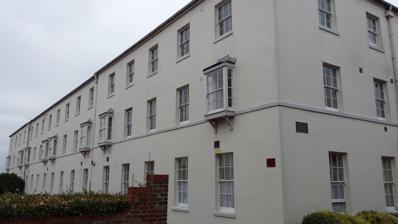
Building: Wellington Court
Country: United Kingdom
Year built: 1801
Barracks in Dorset, England Wellington Court The main building of Wellington Court, formerly Red Barracks Alternative names Red Barracks General information Type Barracks Architectural style Georgian architecture Town or city Weymouth , Dorset Country England Coordinates 50°36′22″N 2°27′04″W / 50.606044°N 2.451055°W / 50.606044; -2.451055 Groundbreaking 1795 Completed 1801 Opened 1796 Owner Private Technical details Structural system Red brick , part rendered Material Red brick Floor count 3 Designations Grade II listed Listed Building – Grade II Official name Wellington Court Reference no. 1313414 Wellington Court overlooking Weymouth Harbour , above Nothe Parade on the waterfront Wellington Court (formerly Red Barracks ) is a former barracks overlooking Weymouth Harbour in Weymouth , Dorset , England . It has been converted to housing and apartments. The original building is Grade II listed . History Red Barracks were first conceived and built as cavalry barracks in 1795–6. The barracks were rebuilt in 1801 around a parade area, following a fire in 1798, and used as infantry barracks, with accommodation for 17 officers and 270 men. There was also a 30-bed hospital. The barracks were built because King George III understood the need to improve Great Britain ’s defences against potential invasion by Napoleon ’s French troops. The barracks were one of three built in Weymouth. During the Napoleonic Wars , the barracks stationed troops from Hanover . The main three-story block is to the southwest of where the parade ground was located. It is a long rectangular building with four doorways facing what was the parade ground. There are sash windows . There is a plan of the barracks dating from 1907 in the UK National Archives . The site was sold in 1984 for subsequent redevelopment as Wellington Court. The site is located on Barrack Road, which leads to Nothe Fort . Weymouth Peace Garden (formerly a burial ground) is located immediately adjacent to the site and Nothe Gardens are close by to the location. See also Hope Square Nothe Parade References